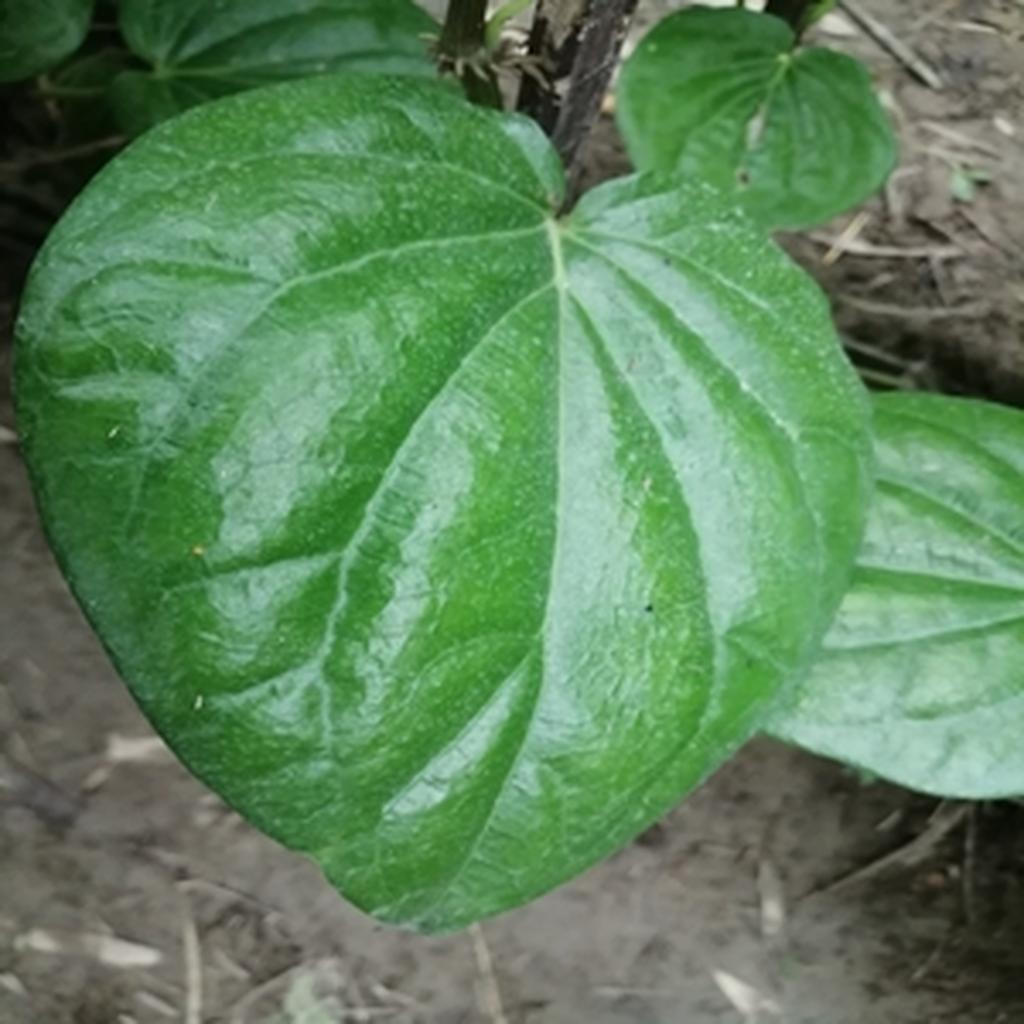
Label: Healthy_Leaf